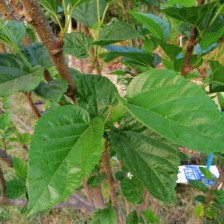
Variety: BlackAustralia